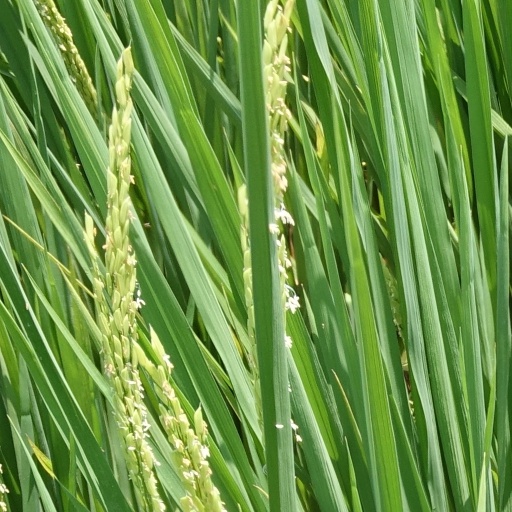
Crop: rice